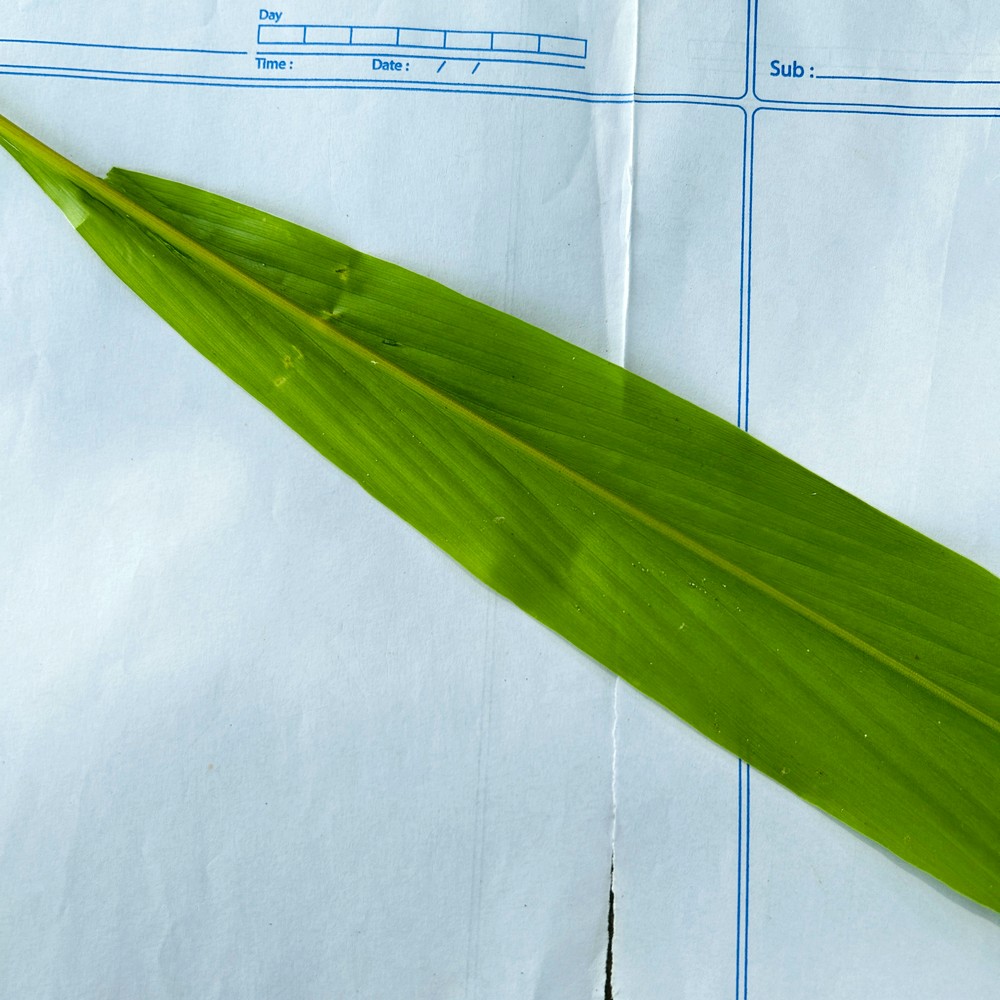
Label: Healthy Leaf